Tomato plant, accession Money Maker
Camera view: horizontal (90 deg, fisheye); turntable rotation: 270 degrees
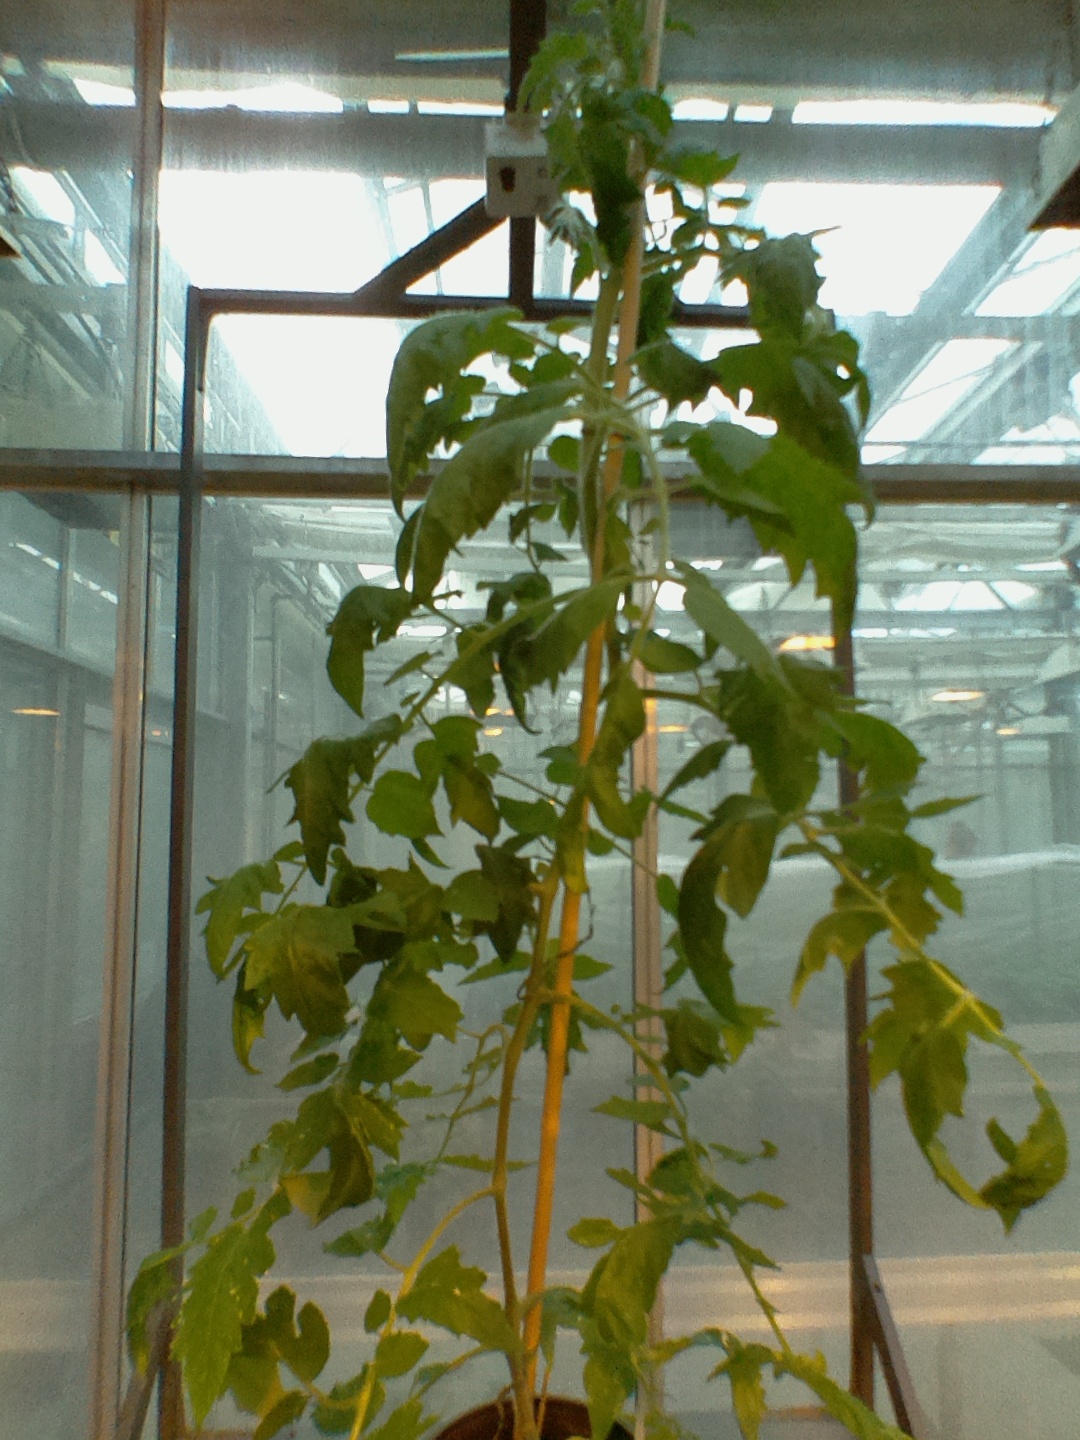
BBCH growth stage 54: 4 inflorescences visible